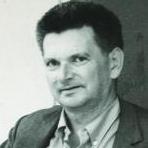
Age: 46